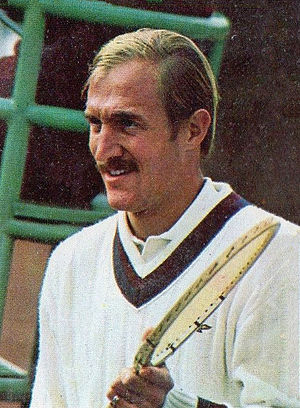
US Open-mesterskabet i herredouble / Vindere
Stan Smith vandt titlen fire gange fra 1968 til 1980 sammen med sin faste makker, Bob Lutz.
Herredoublemesterskabet ved US Open i tennis er afviklet hvert år siden 1881. De første mange år til og med 1967 under navnet US National Championships, hvor mesterskabet var forbeholdt amatører. Siden 1968 har turneringen været åben, så både professionelle og amatører kan deltage.